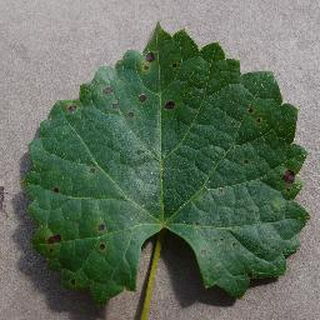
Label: grape_black_rot